Photon sieve

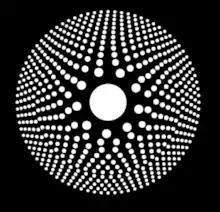
Photon sieve

A photon sieve is a device for focusing light using diffraction and interference. It consists of a flat sheet of material full of pinholes that are arranged in a pattern which is similar to the rings in a Fresnel zone plate, but with the ability to bring light to much sharper focus. The sieve concept, first developed in 2001, is versatile because the characteristics of the focusing behaviour can be altered to suit the application by manufacturing a sieve containing holes of several different sizes and different arrangement of the pattern of holes.